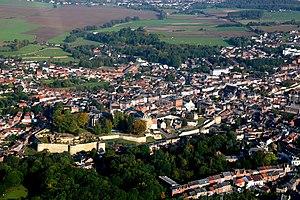
Vue aérienne de Binche.
Dans le domaine de la géostatistique, une variable régionalisée est toute fonction mathématique déterministe destinée à modéliser un phénomène présentant une structure plus ou moins prononcée dans l'espace et/ou le temps : phénomène physique ou abstrait.